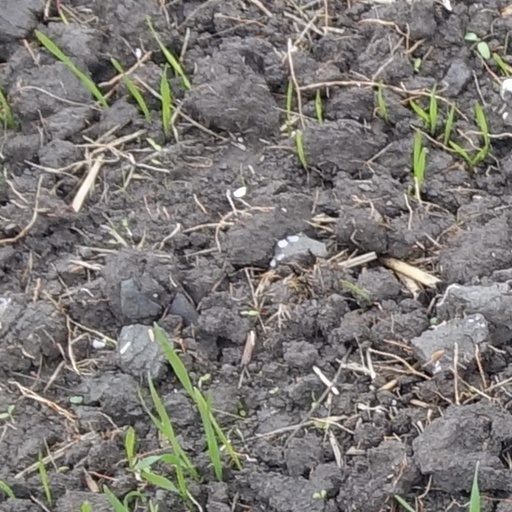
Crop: wheat